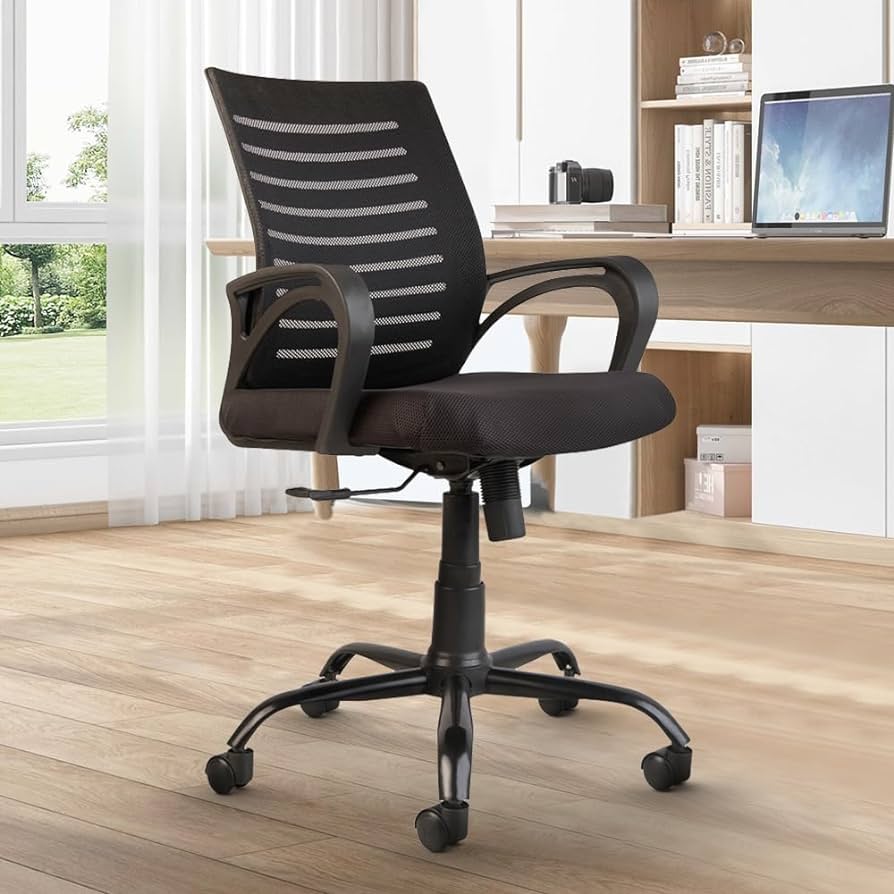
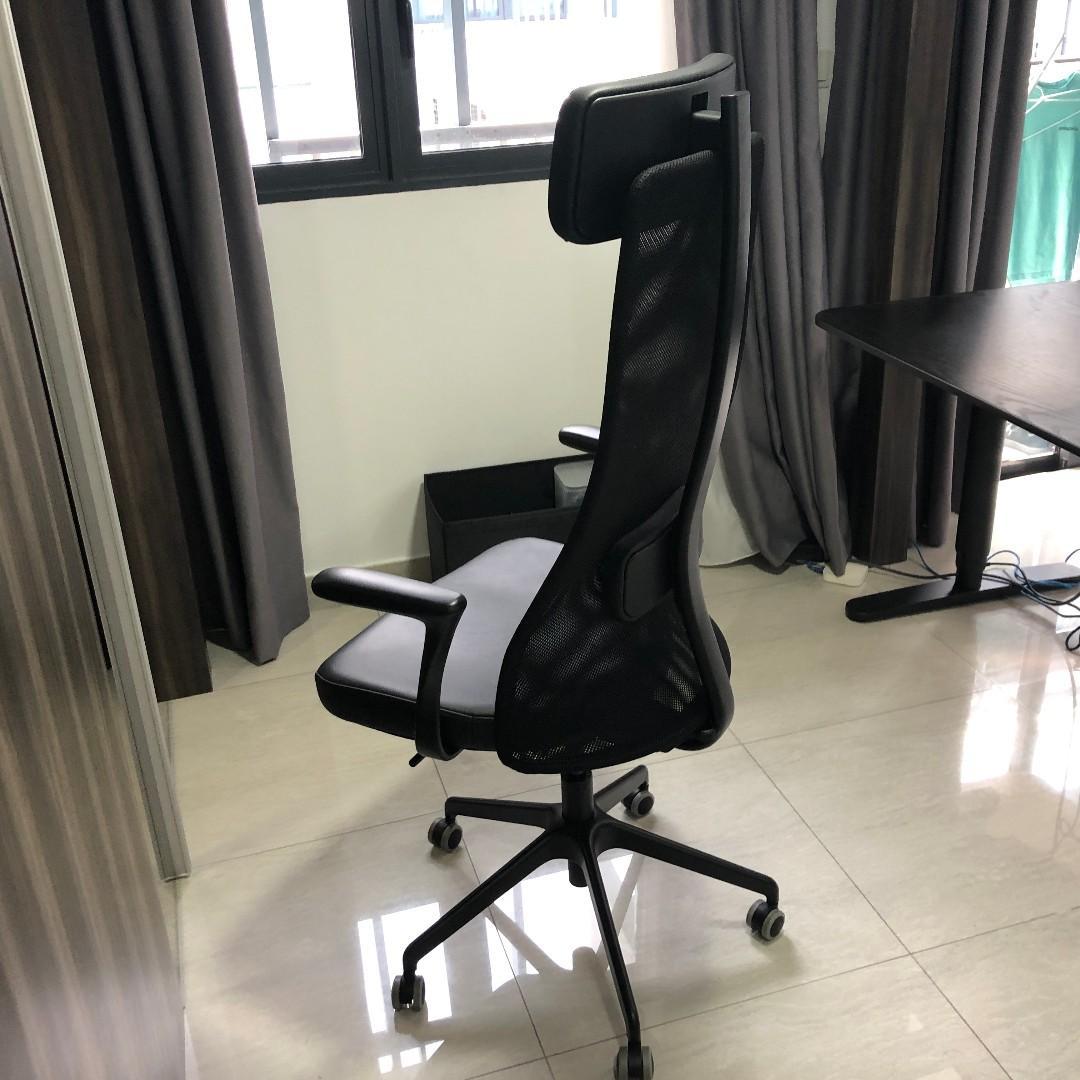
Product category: items_chair
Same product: no